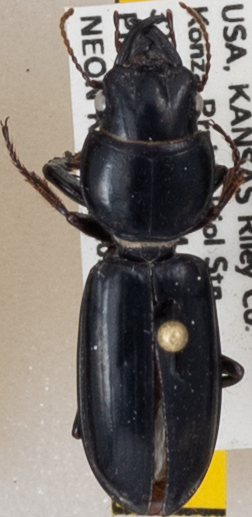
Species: Scarites vicinus
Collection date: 2019-04-24
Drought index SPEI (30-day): -0.922
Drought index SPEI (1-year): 0.484
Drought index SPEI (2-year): -0.46